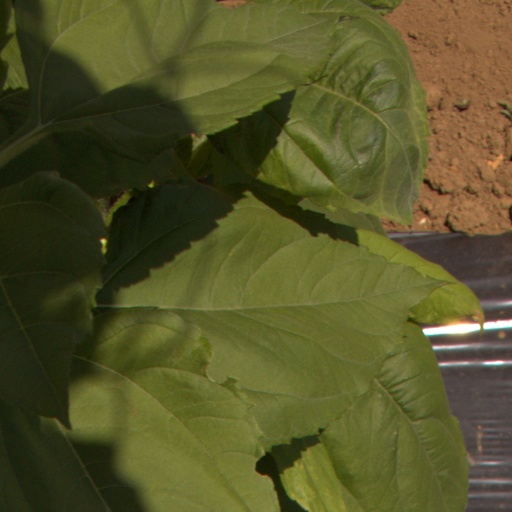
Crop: Jerusalem artichoke